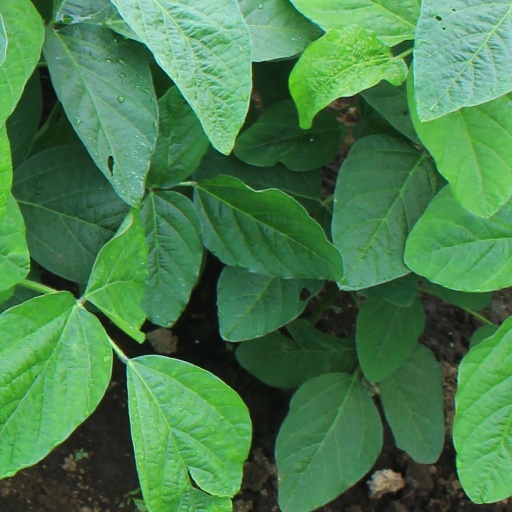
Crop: soybean